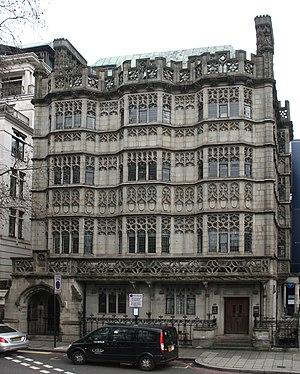
Stanhope House est un bâtiment classé de niveau II situé 46 et 47, Park Lane, dans le quartier de Mayfair, à Londres.